Watford Grammar School for Boys

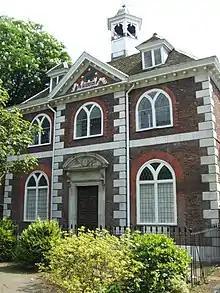
Watford Free School

In 1704, Mrs Elizabeth Fuller of Watford Place built the Watford Free School for forty boys and twenty girls on her land next to the churchyard, with rooms for a Master and a Mistress. The school-house was a fine structure at the south-west corner of St Mary's churchyard, and can still be seen there. In 1708 Mrs Fuller endowed the school with a rent-charge of £52 a year. The boys were taught to read, write and cast accounts, and the girls to read English, to knit and to sew.